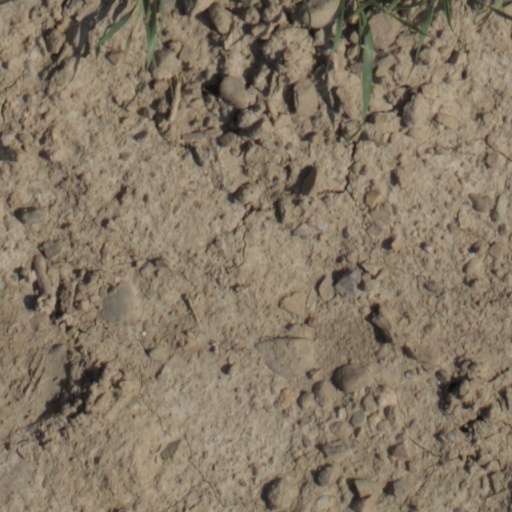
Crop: wheat